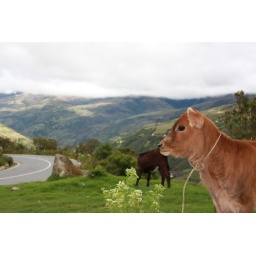
little baby cow with nice mountain panorama in the background